Everett Rogers

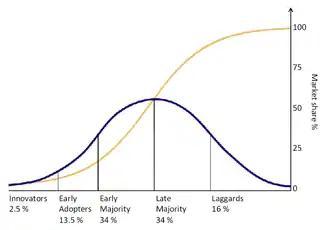
The diffusion of innovations according to Rogers. With successive groups of consumers adopting the new technology (shown in blue), its market share (yellow) will eventually reach the saturation level.

When the first edition of "Diffusion of Innovations" was published in 1962, Rogers was an assistant professor of rural sociology at Ohio State University. He was 31 years old and becoming a renowned academic figure. In the mid-2000s, "The Diffusion of Innovations" became the second most-cited book in the social sciences. (Arvind Singhal: "Introducing Professor Everett M. Rogers, 47th Annual Research Lecturer, University of New Mexico") . The fifth edition (2003, with Nancy Singer Olaguera) addresses the spread of the Internet, and how it has transformed the way human beings communicate and adopt new ideas.